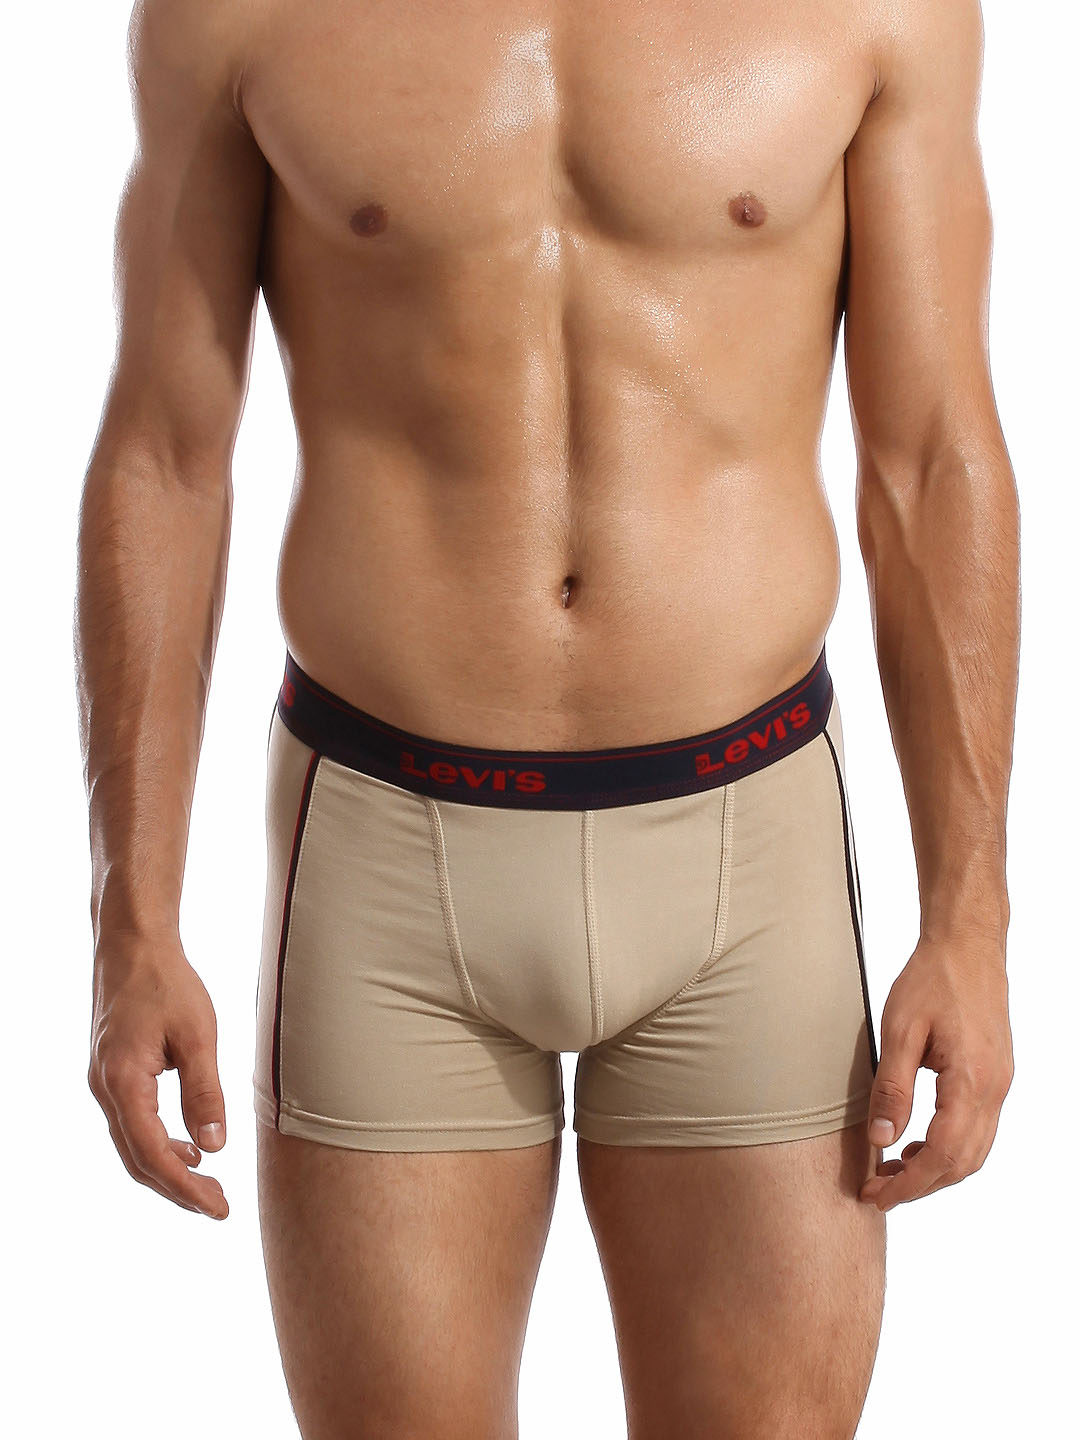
Levis Men Beige Boxer Trunks
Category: Apparel / Innerwear / Trunk
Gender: Men
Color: Beige
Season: Summer 2016
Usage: Casual